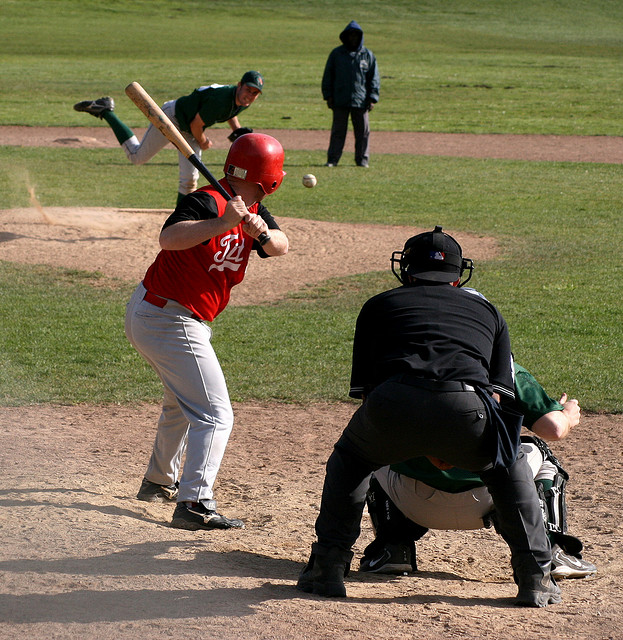
hình ảnh của một nhóm người đang chơi bóng chày trên sân